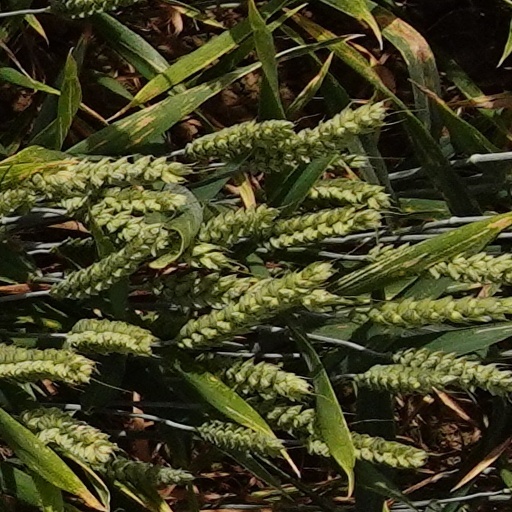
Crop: wheat